Giorgos Petreas

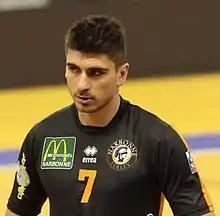

Georgios Petreas (born 19 November 1986, in Kalamata, Greece) is a Greek male volleyball player. He is the captain of the Greece men's national volleyball team. On club level he plays for Panathinaikos.